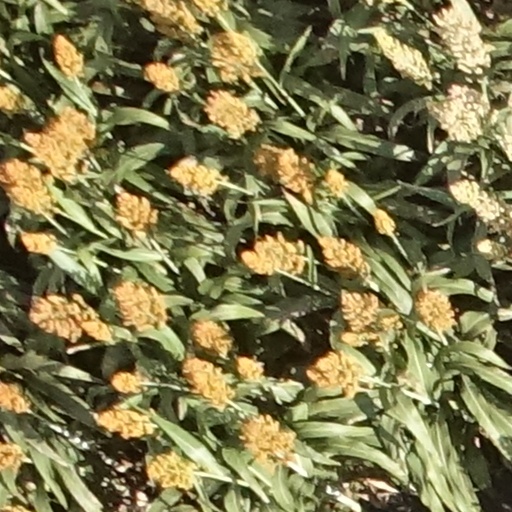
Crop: sorghum